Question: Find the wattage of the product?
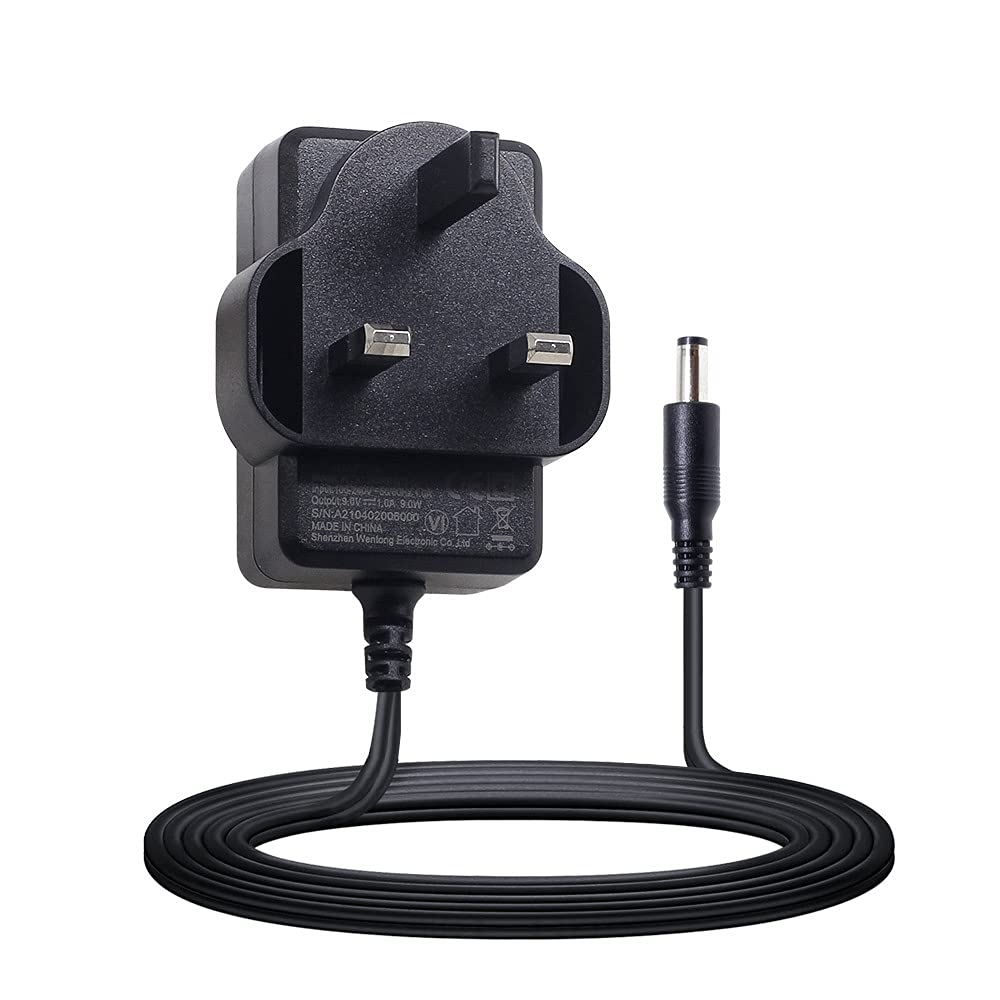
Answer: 9.0 watt